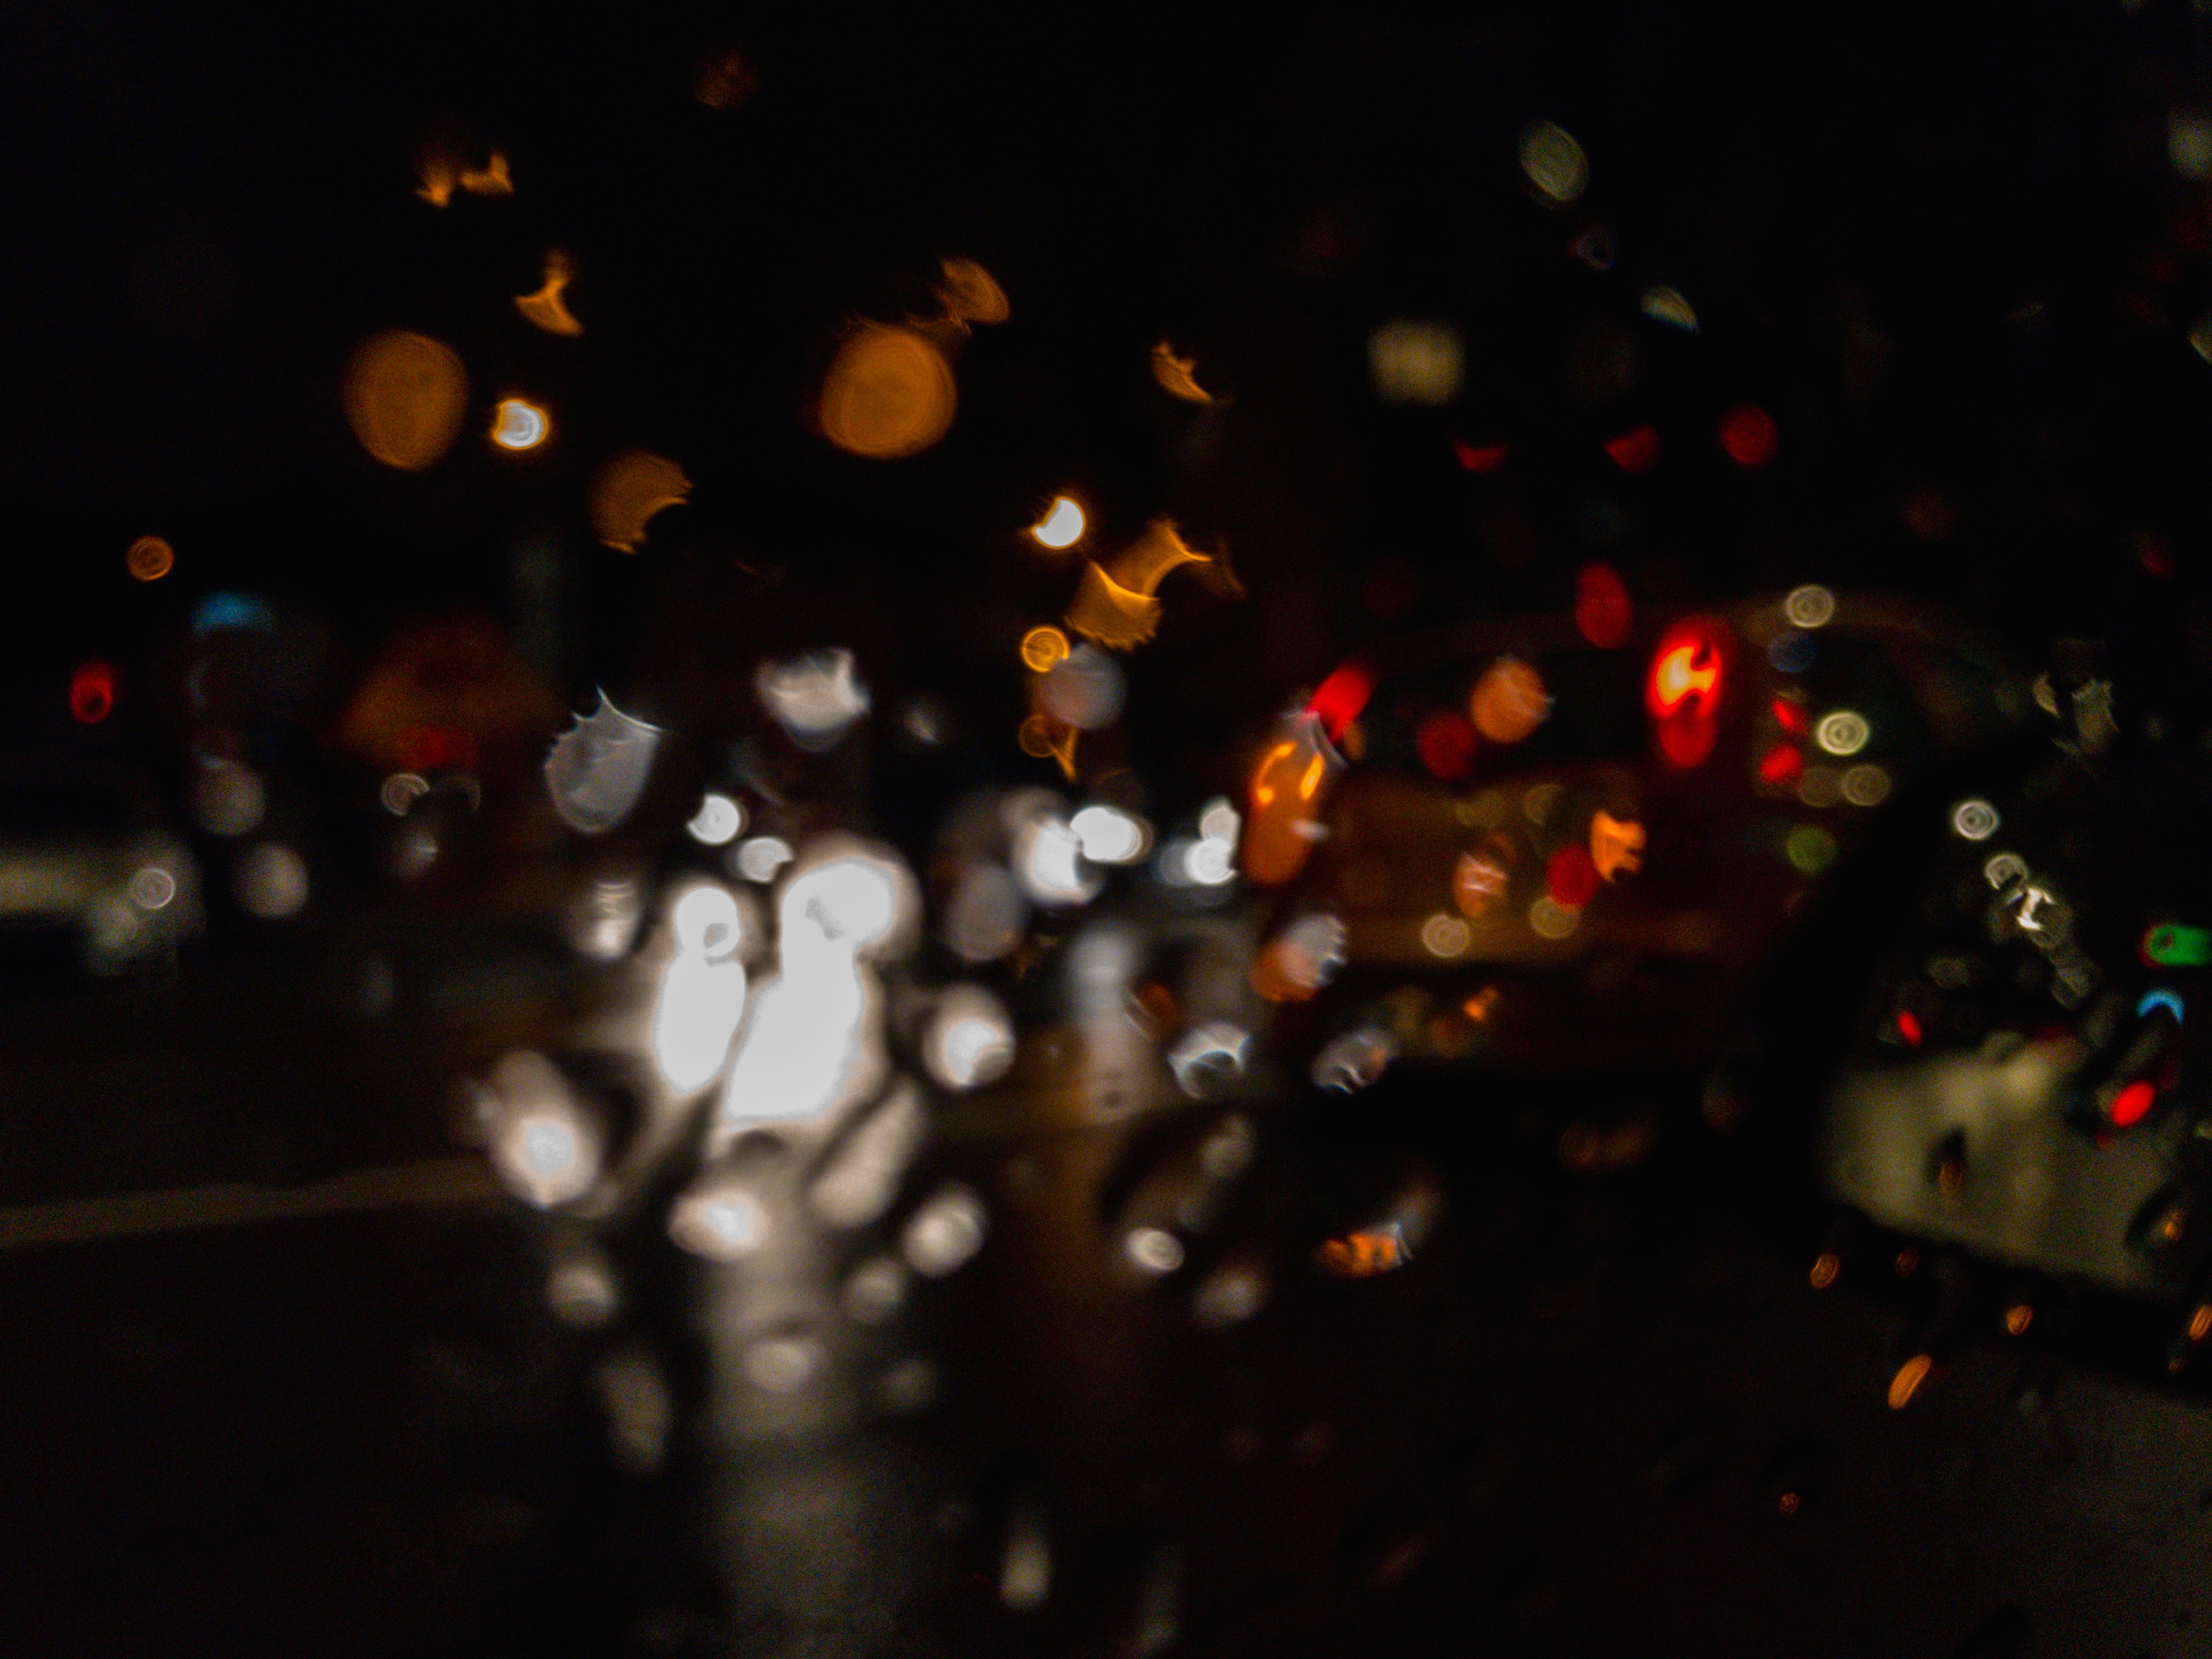
light, night, flower, evening, darkness, lighting